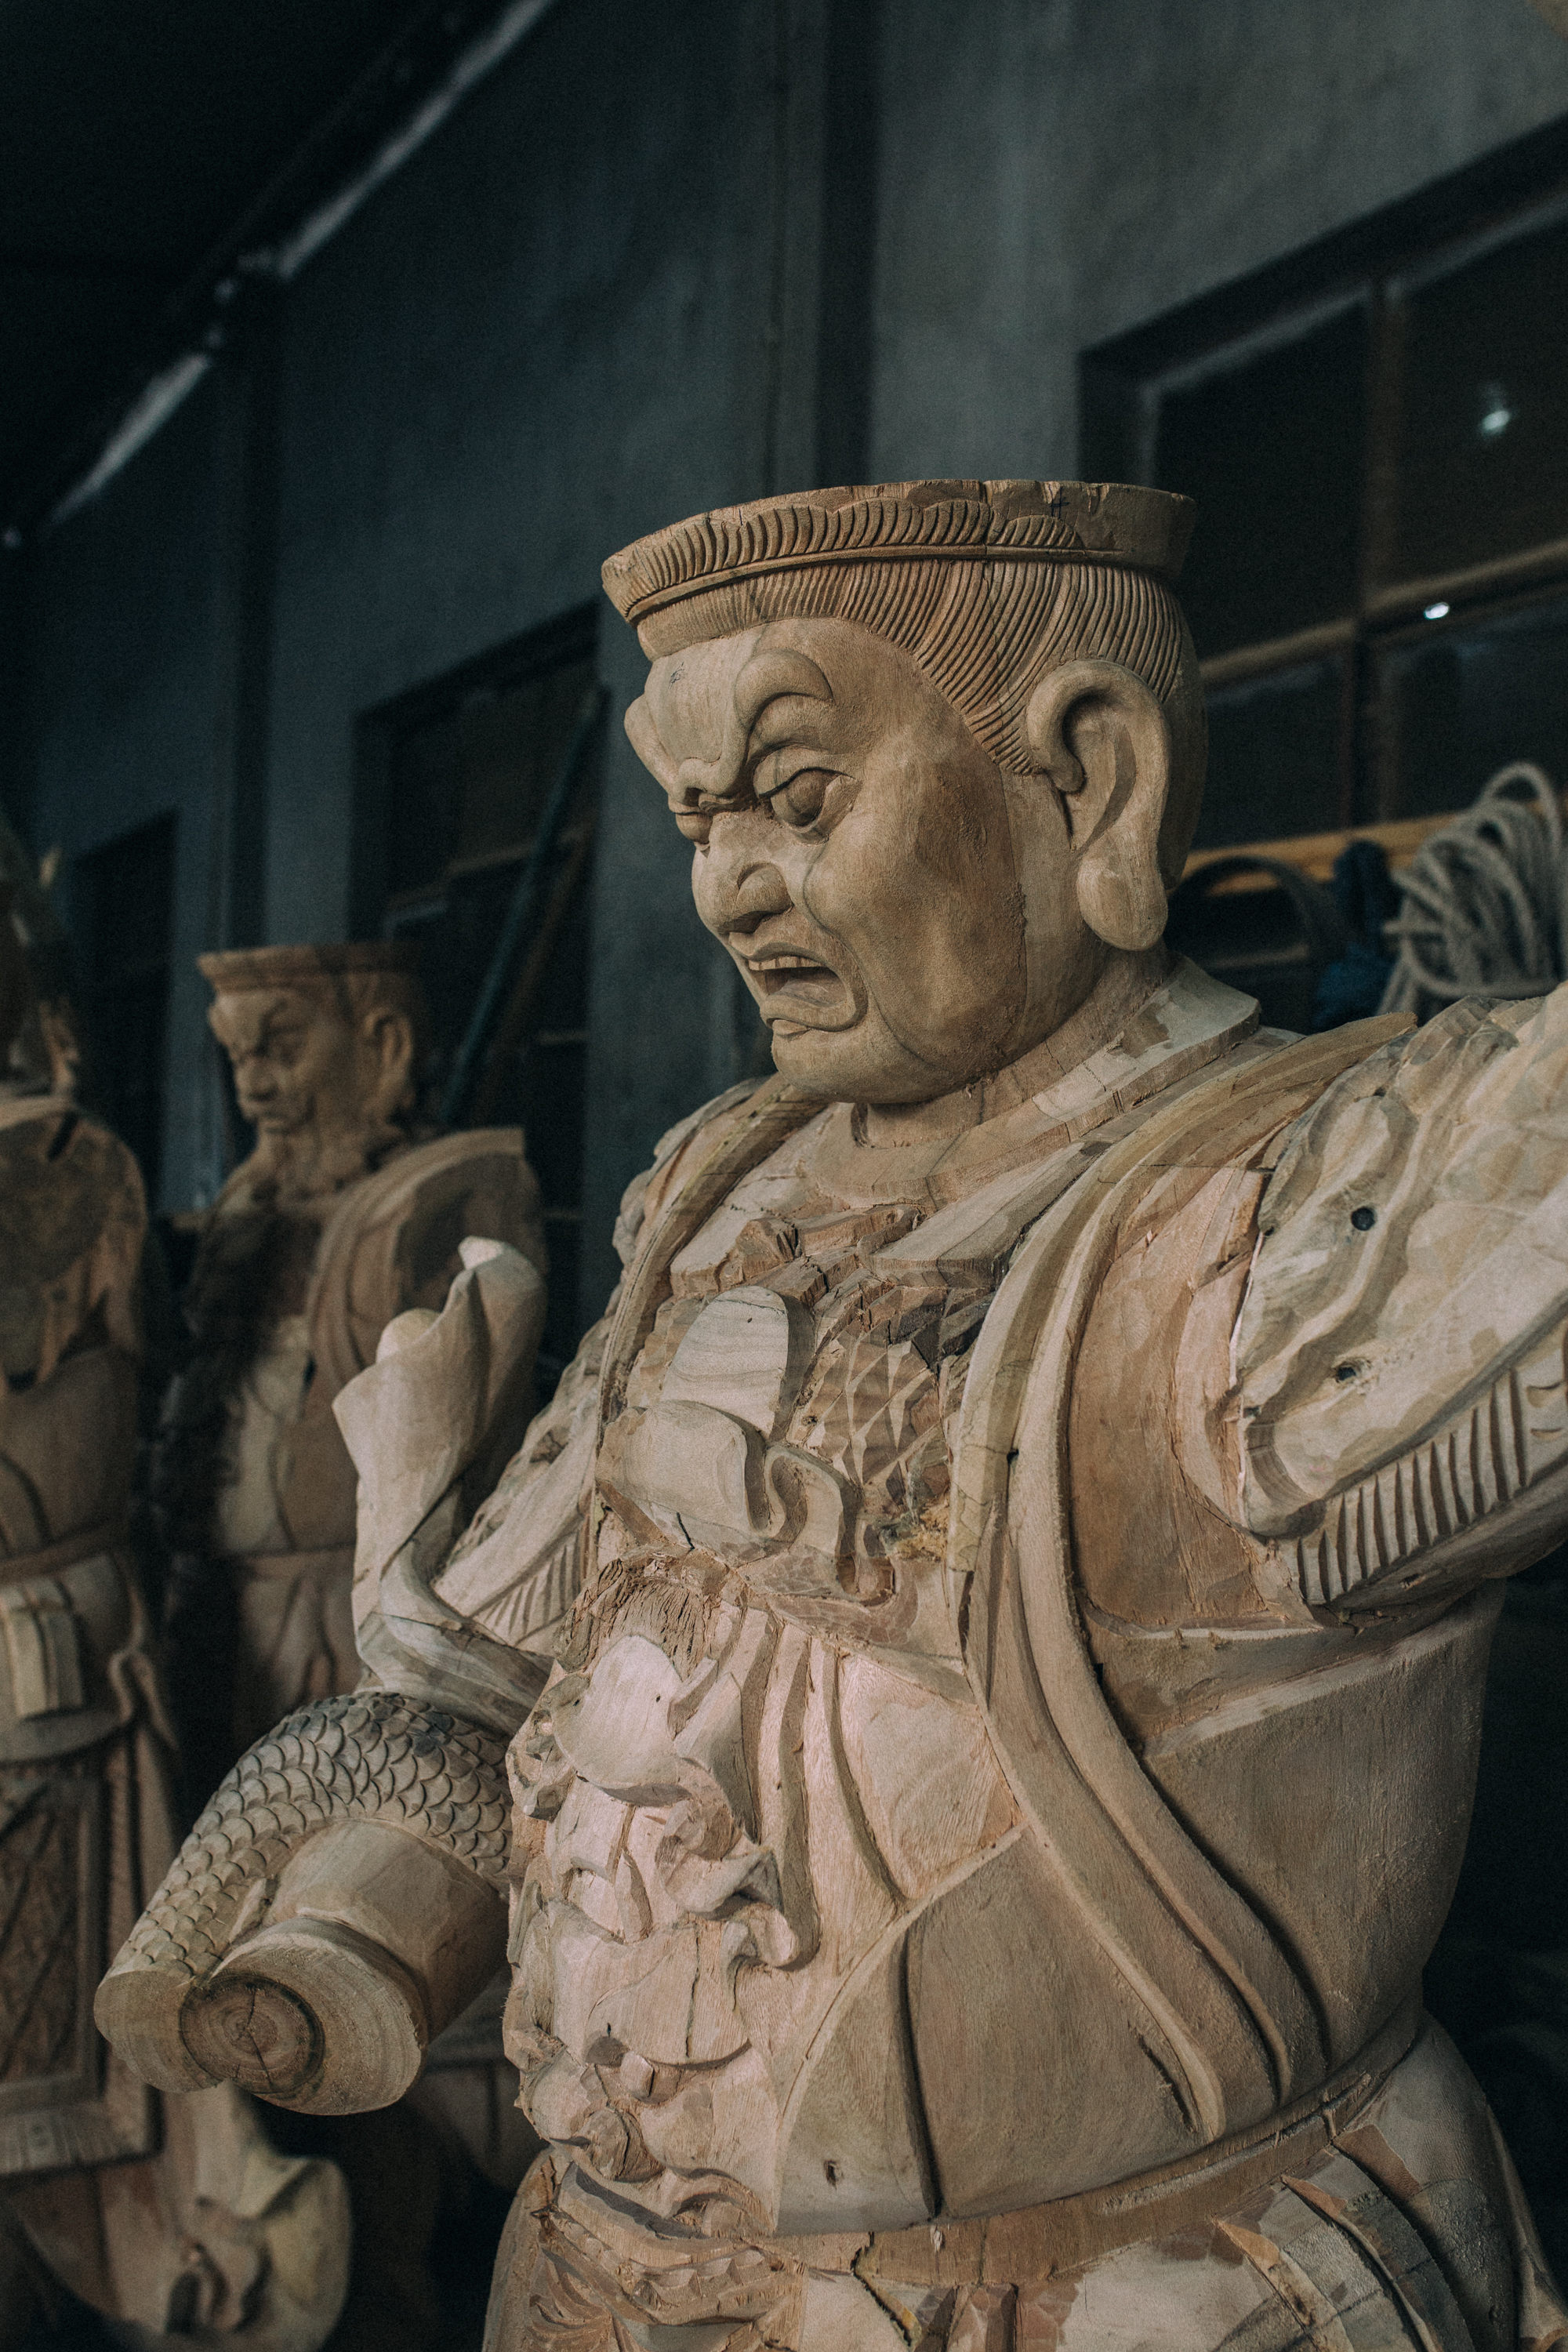
buddha, carving, factory, sculpture, statue, stone carving, art, ancient history, classical sculpture, monument, temple, stock photography, museum, history, architecture, tourist attraction, artifact, column, tourism, artwork, relief